De Havilland Dragon

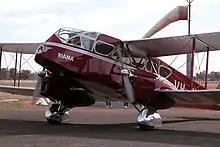
DH-84 "VH-UXG" (Riama), 2003

A single de Havilland DH.84 Dragon, designed OK-ATO, was operated by the Bata shoe company as a short-haul executive transport